New Zealand Wars

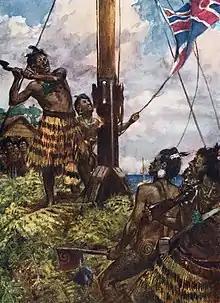
Hōne Heke cuts down the flagstaff on Flagstaff Hill at Kororāreka.

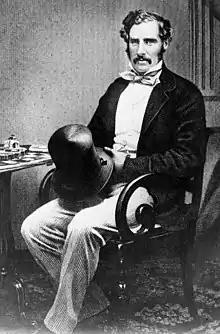
Governor (and later Premier) Sir George Grey in the 1860s.

The Flagstaff War took place in the far north of New Zealand, around the Bay of Islands, between March 1845 and January 1846, and was the first major conflict between the British and Māori people. In 1845 George Grey arrived in New Zealand to take up his appointment as governor. At this time Hōne Heke challenged the authority of the British, beginning by cutting down the flagstaff on Flagstaff Hill at Kororāreka. The flagstaff had previously flown the colours of United Tribes of New Zealand but now carried the Union Jack and therefore symbolised the grievances of Heke and his ally Te Ruki Kawiti, as to changes that had followed the signing of the Treaty of Waitangi.